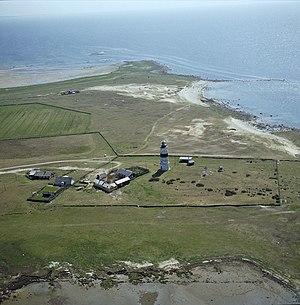
Le phare de Morups Tånge est un phare situé à Glommen, sur la commune de Falkenberg, dans le Comté de Halland.
Cet article recense les zones humides de Suède concernées par la convention de Ramsar.